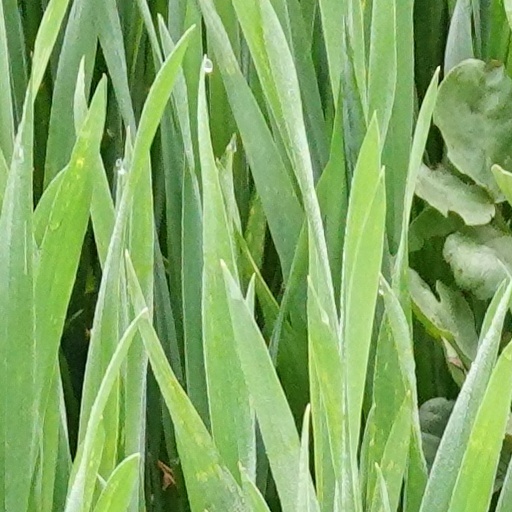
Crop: wheat